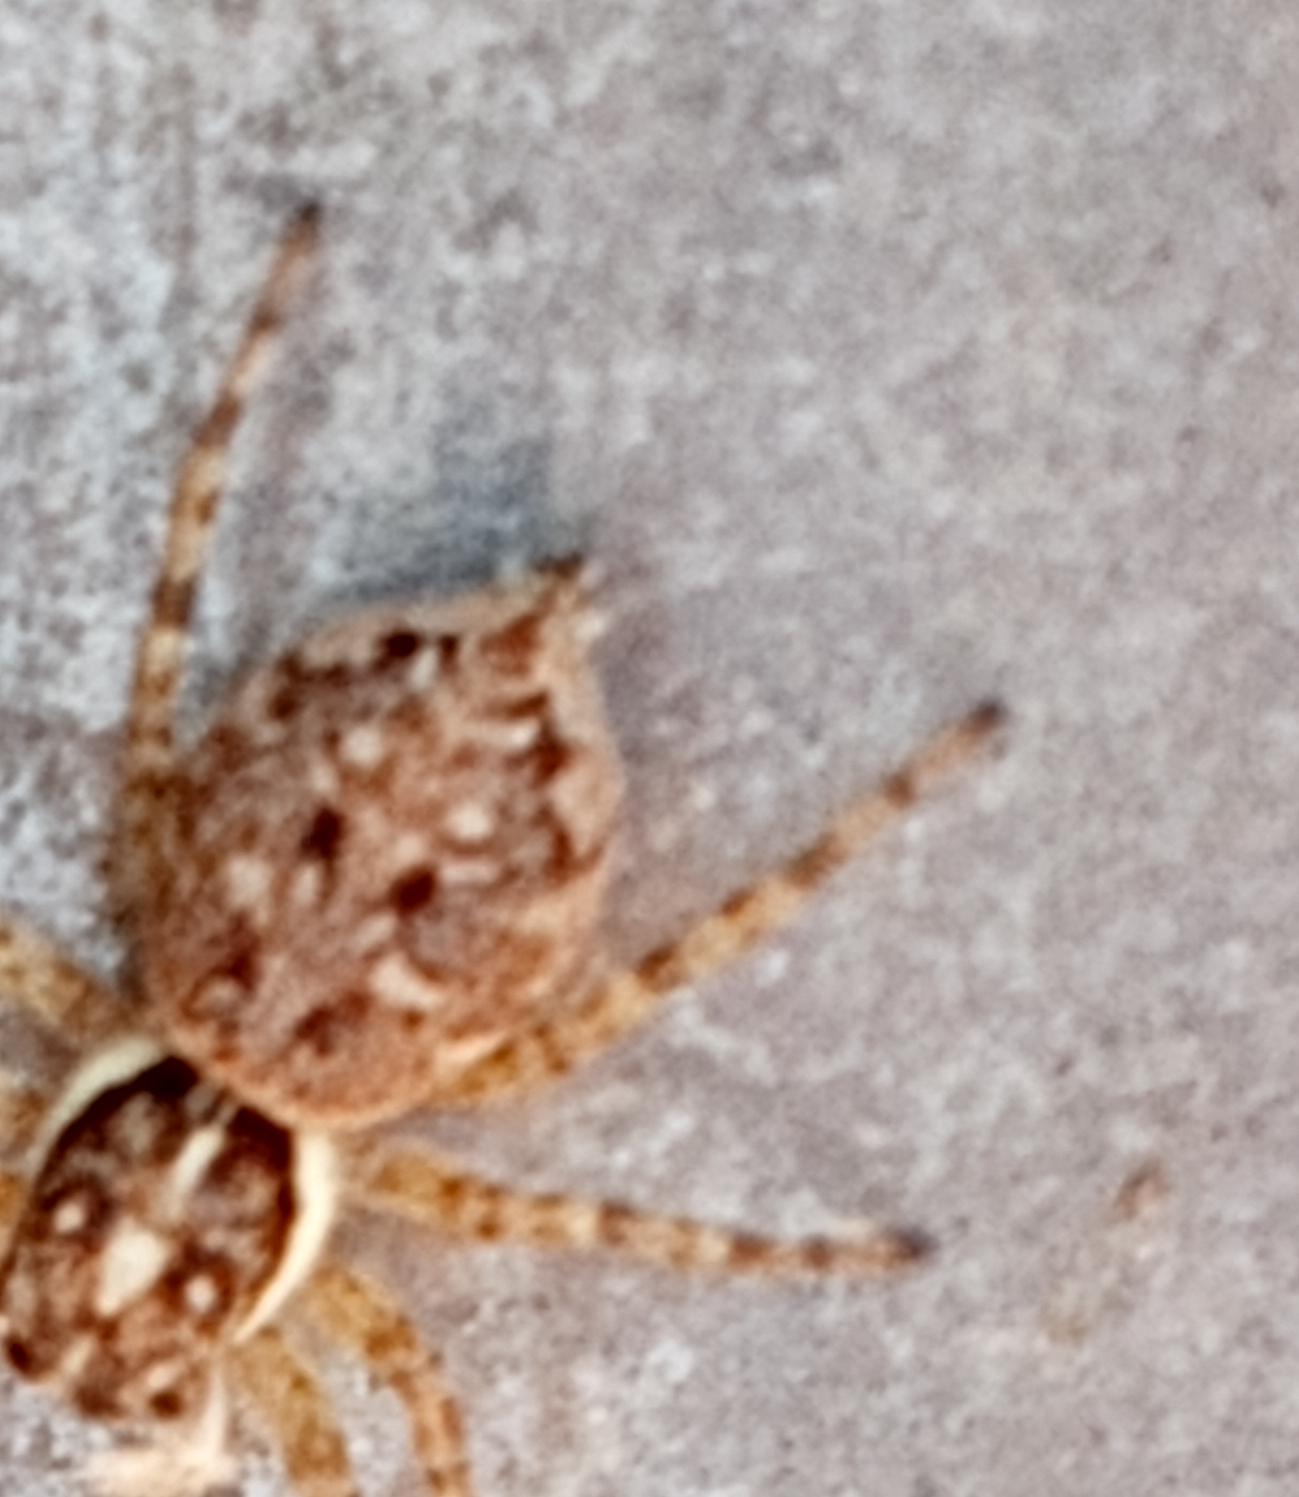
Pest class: predators